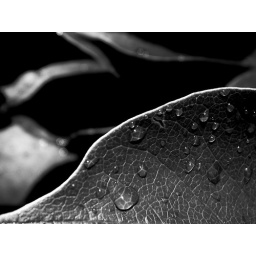
Leaves in black and white - Boundary